No. 1 Flying Training School RAF

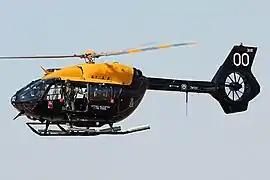
An Airbus H145 Jupiter of No. 202 Squadron RAF, Defence Helicopter Flying School.

As well as live flying, the training courses make use of synthetic training equipment, including full size replicas of the aircraft cockpit instruments, crewman cabin area and support helicopter passenger/freight loading and unloading space, within seven flying training devices (provided by CAE Inc.) and two virtual reality trainers and a mock Chinook cabin.